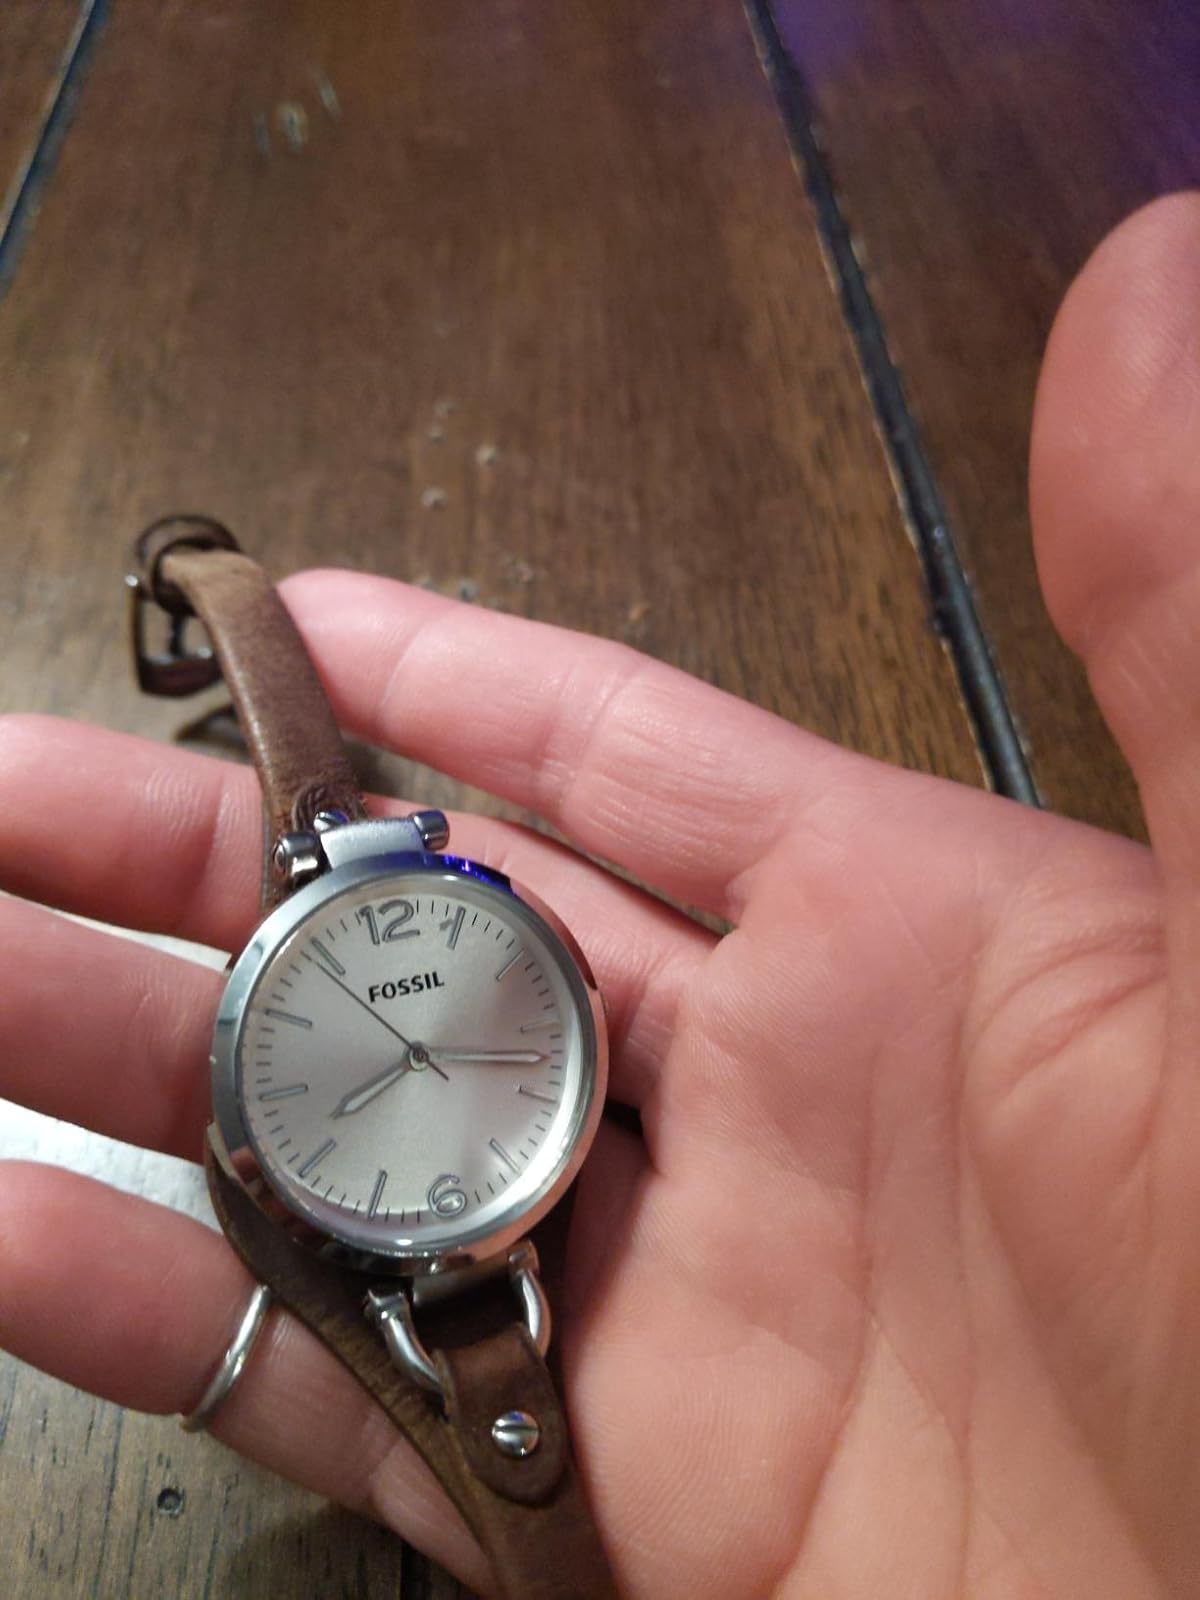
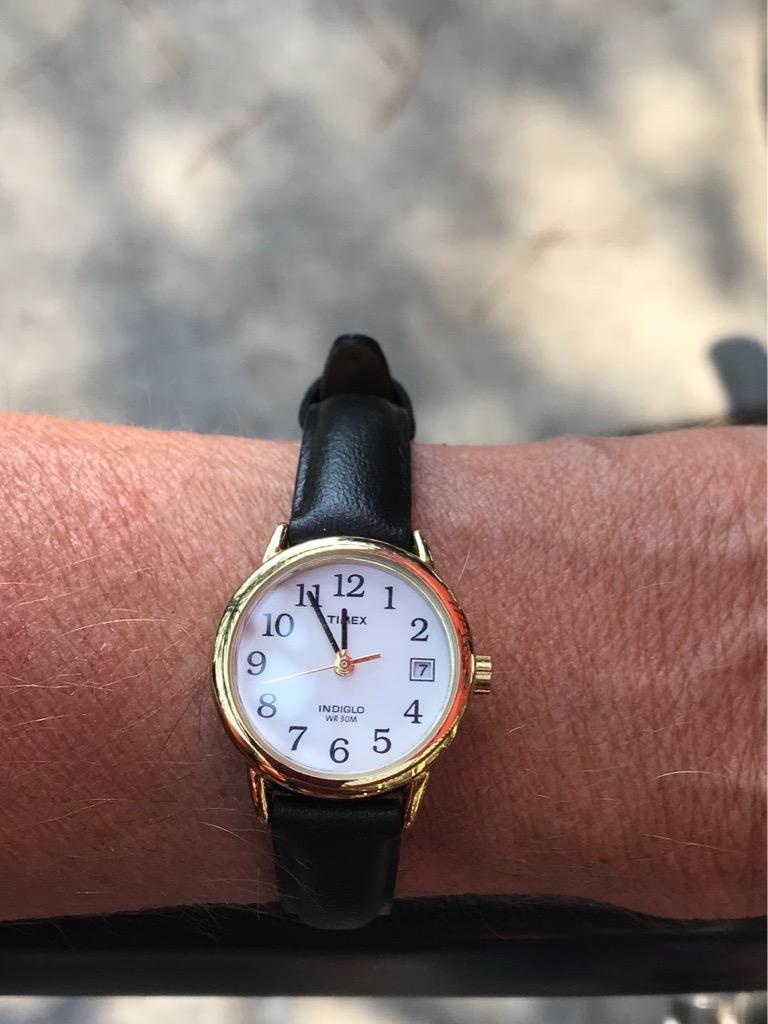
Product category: accessories_watch
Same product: no